List of The Great British Bake Off finalists (series 8–present)

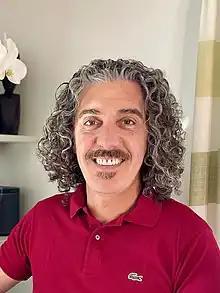

Giuseppe Dell'Anno (born 1976), the winner of the twelfth series, was a chief engineer from Bristol and an industrial fellow of the University of Bristol at the time of the competition. He studied chemical engineering in the University of Pisa. He and his wife moved to the United Kingdom in 2002 and have lived there since.